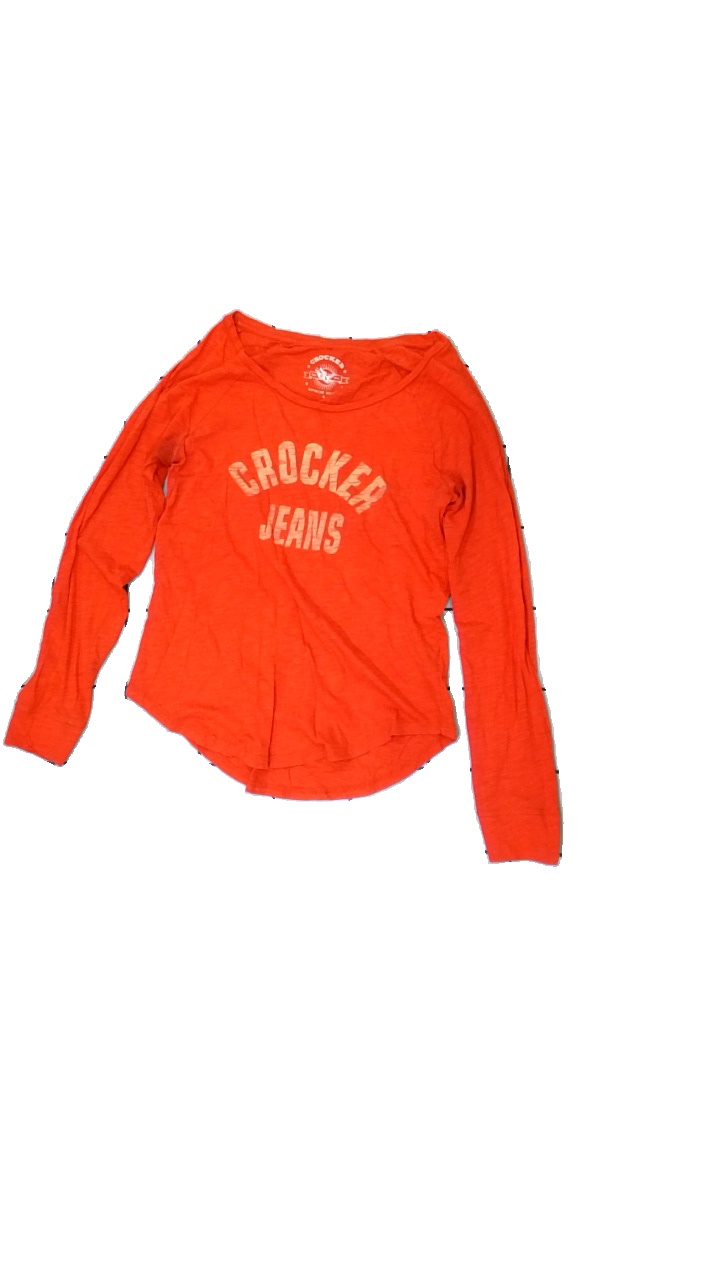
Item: Top (Ladies)
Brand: Crocker
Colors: Red, Beige
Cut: Regular
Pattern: Logo print
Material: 100% Cotton
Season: All
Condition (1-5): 1
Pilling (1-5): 5
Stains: Major
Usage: Recycle
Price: <50